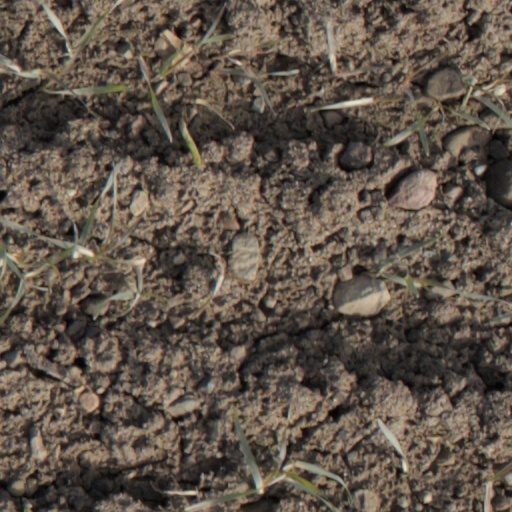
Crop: wheat